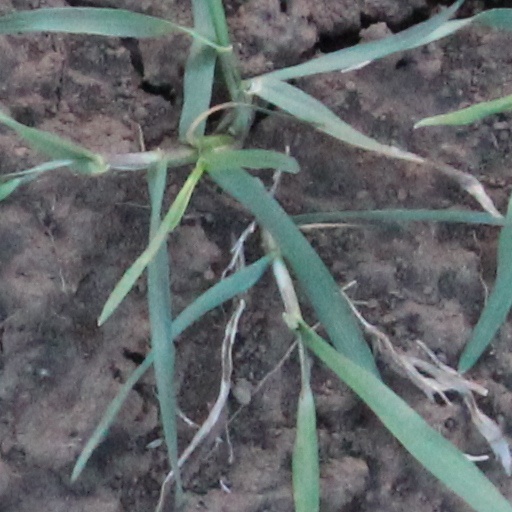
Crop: wheat